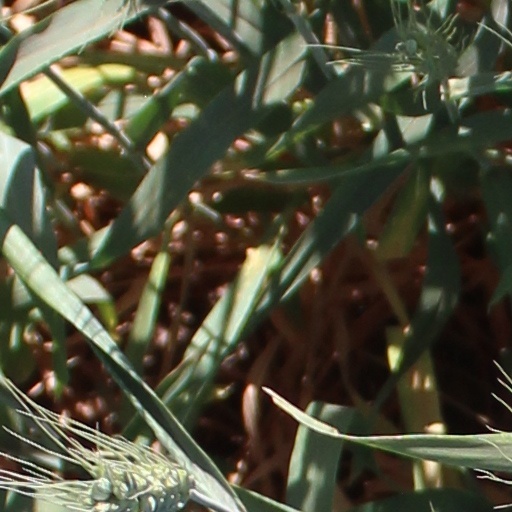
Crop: wheat